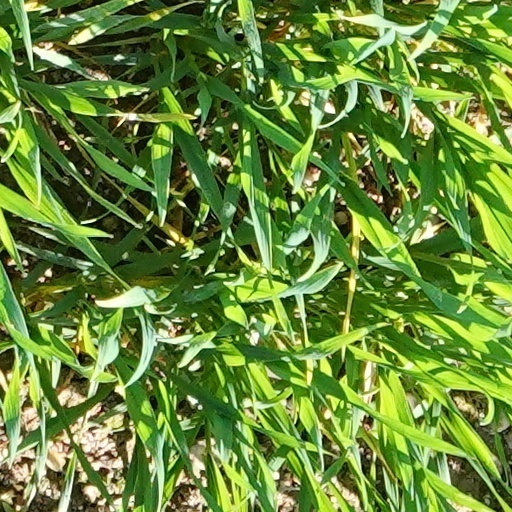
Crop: wheat